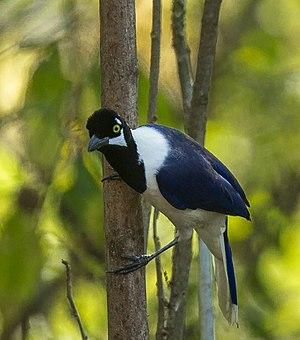
Le Geai à moustaches est une espèce de passereau de la famille des Corvidae.